UDA South Belfast Brigade

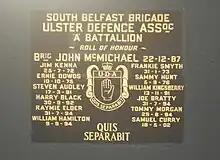
South Belfast Brigade memorial plaque off Sandy Row

The UDA South Belfast Brigade is the section of the Ulster loyalist paramilitary group, the Ulster Defence Association (UDA), based in the southern quarter of Belfast, as well as in surrounding areas. Initially a battalion, the South Belfast Brigade emerged from the local "defence associations" active in the city at the beginning of the Troubles. It subsequently emerged as the largest of the UDA's six brigades and expanded to cover an area much wider than its initial South Belfast borders.